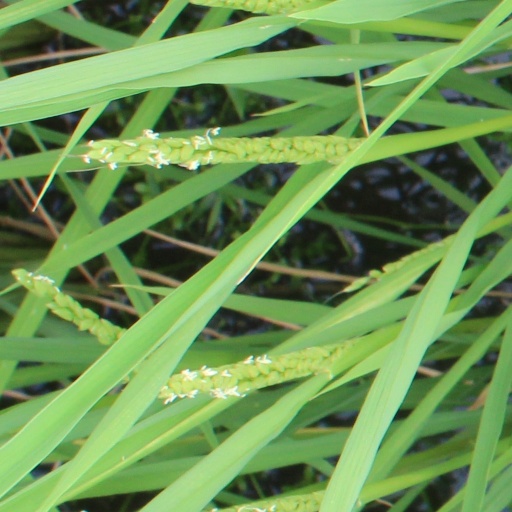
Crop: rice